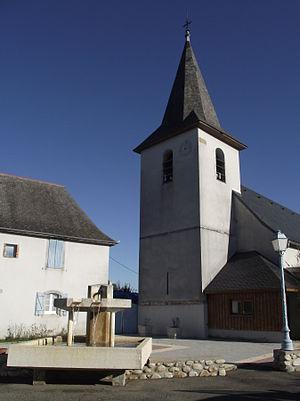
Église de Poumarous (Hautes-Pyrénées, France)